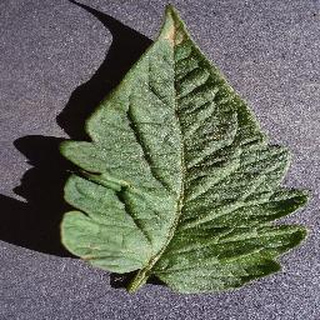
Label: healthy_tomato